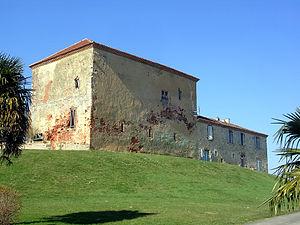
Château d'Aon à Hontanx, dans le département français des Landes
Le château d'Aon est une maison forte du XIIIᵉ siècle située sur la commune d'Hontanx, dans le département français des Landes. Il est bâti sur une motte castrale, déjà occupée par l'ancienne église Saint-Blaise, datant du XIᵉ ou XIIᵉ siècle, et qui deviendra sa chapelle.
Cet article recense les monuments historiques des Landes, en France.
Cet article recense de manière non exhaustive les châteaux, maisons fortes, mottes castrales, situés dans le département français des Landes. Il est fait état des inscriptions et classements au titre des monuments historiques.